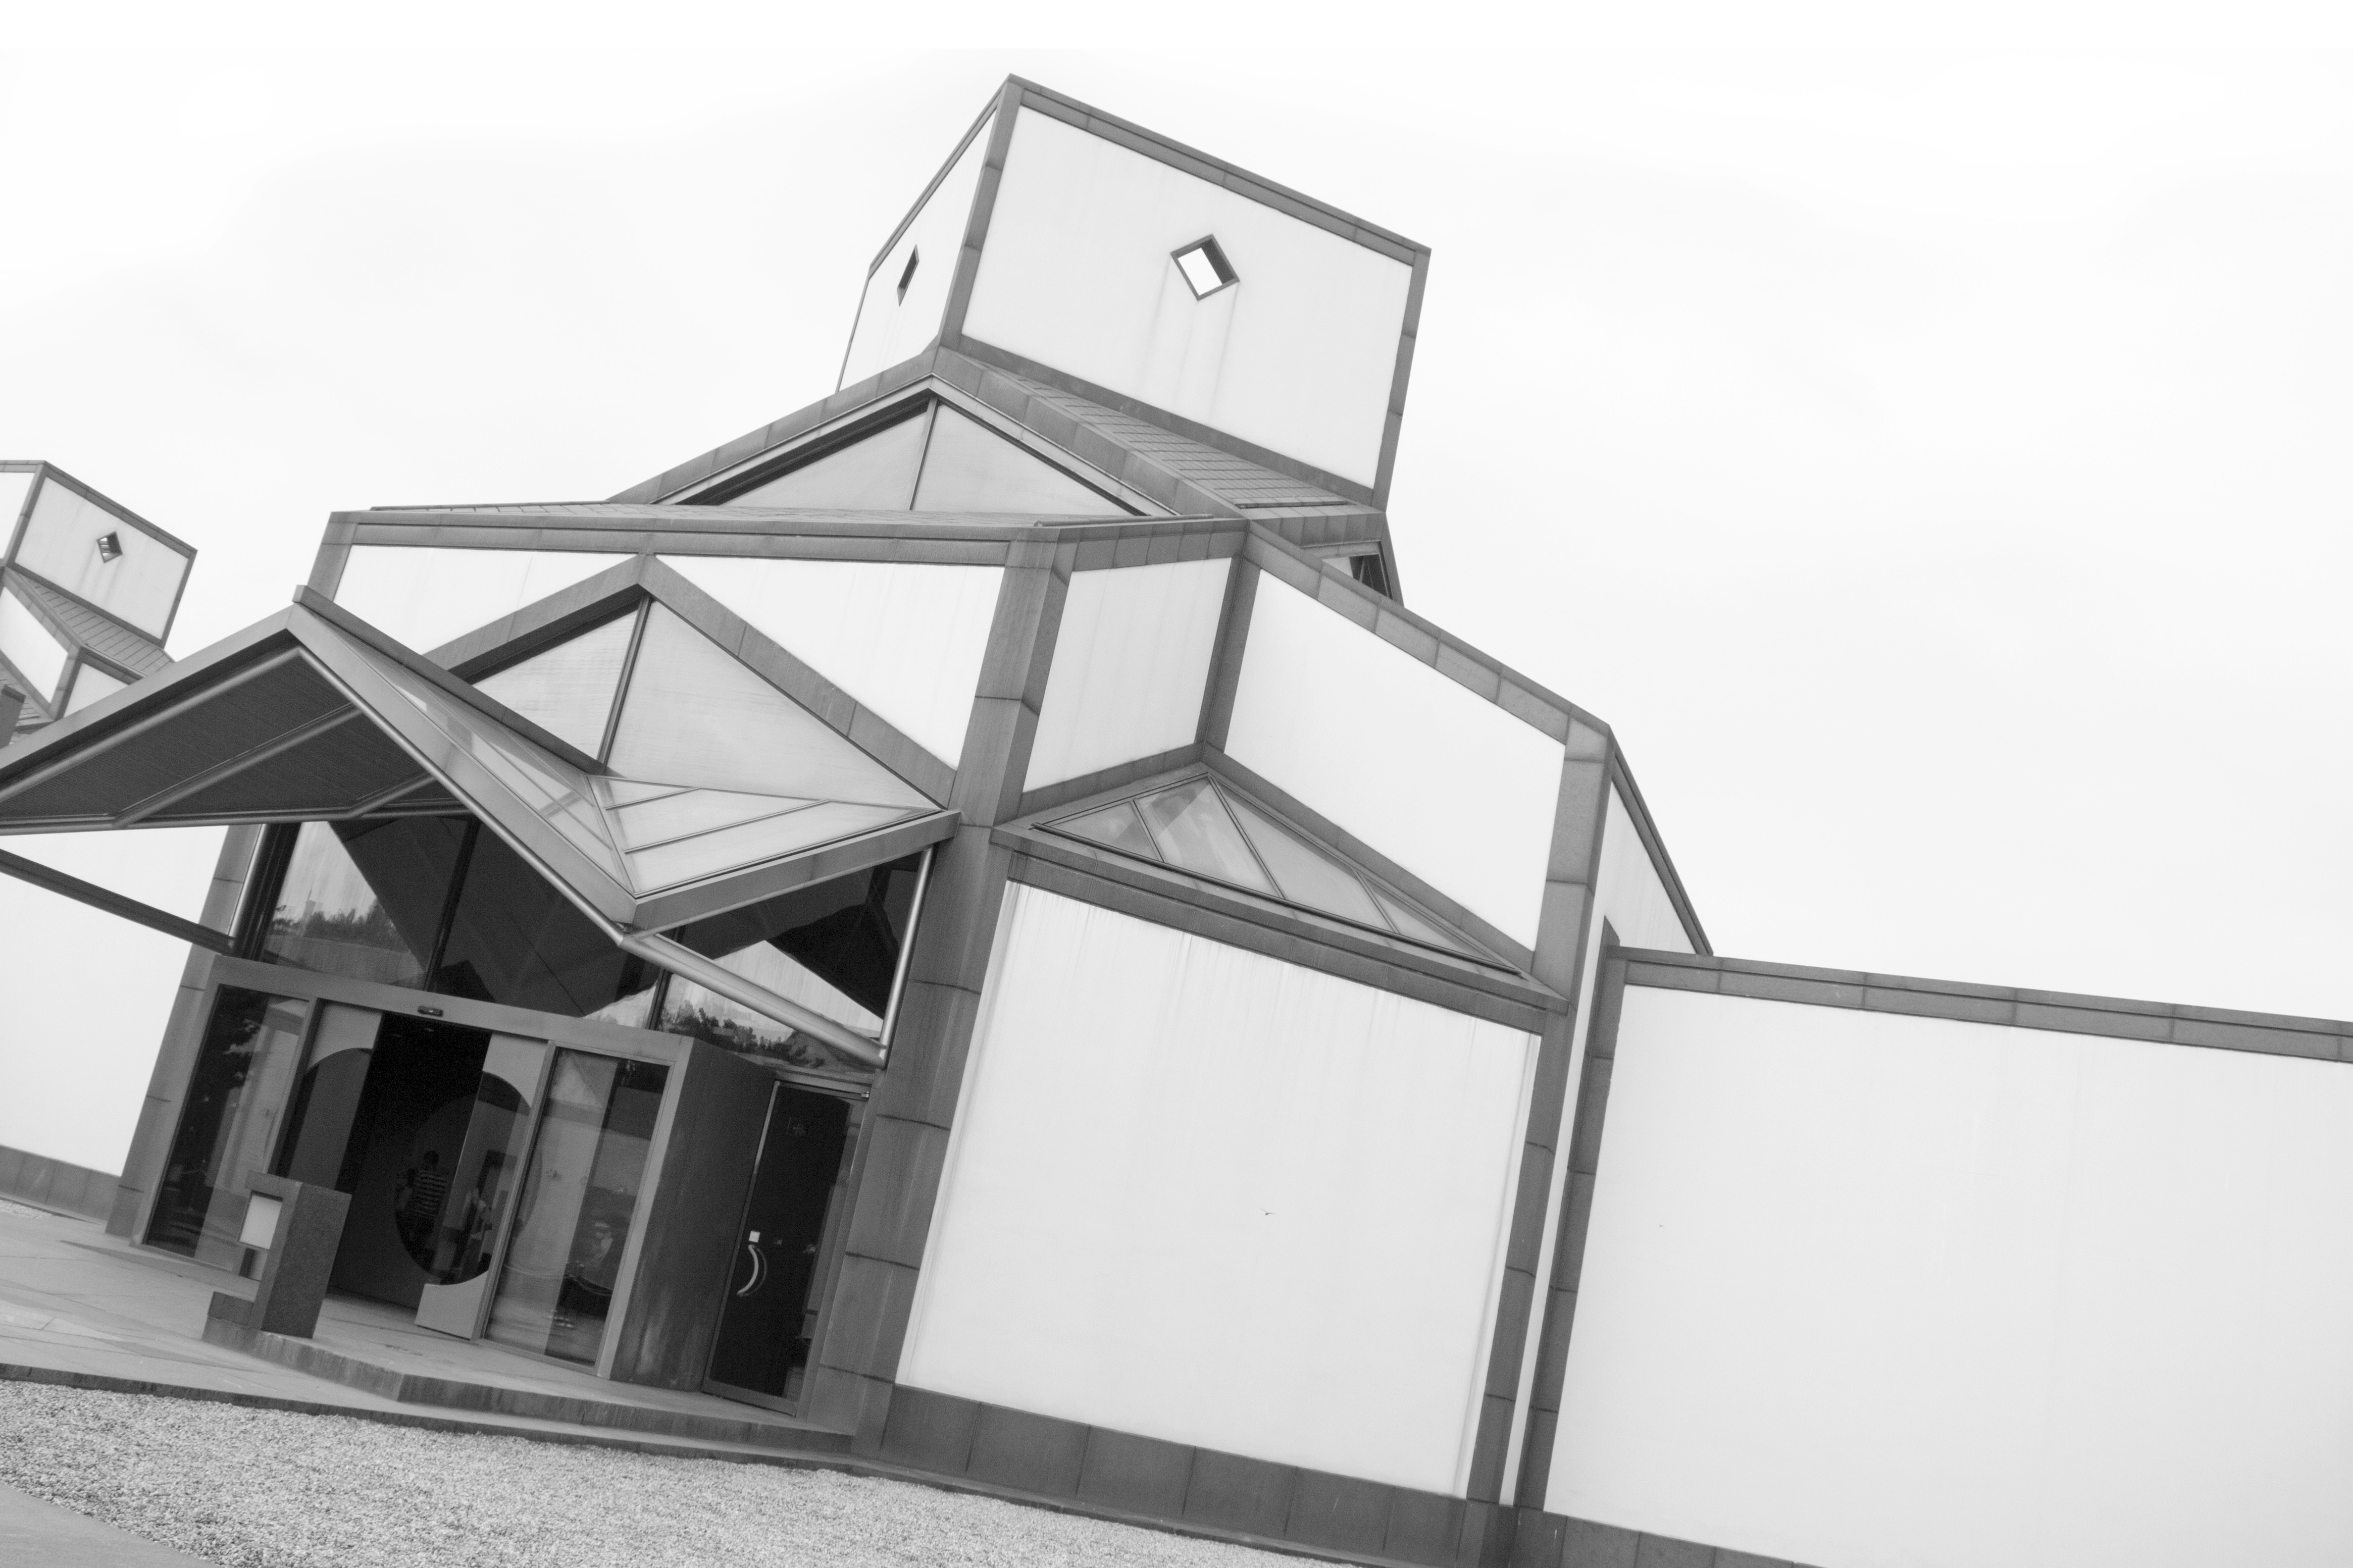
black and white, house, roof, home, facade, monochrome, drawing, monochrome photography